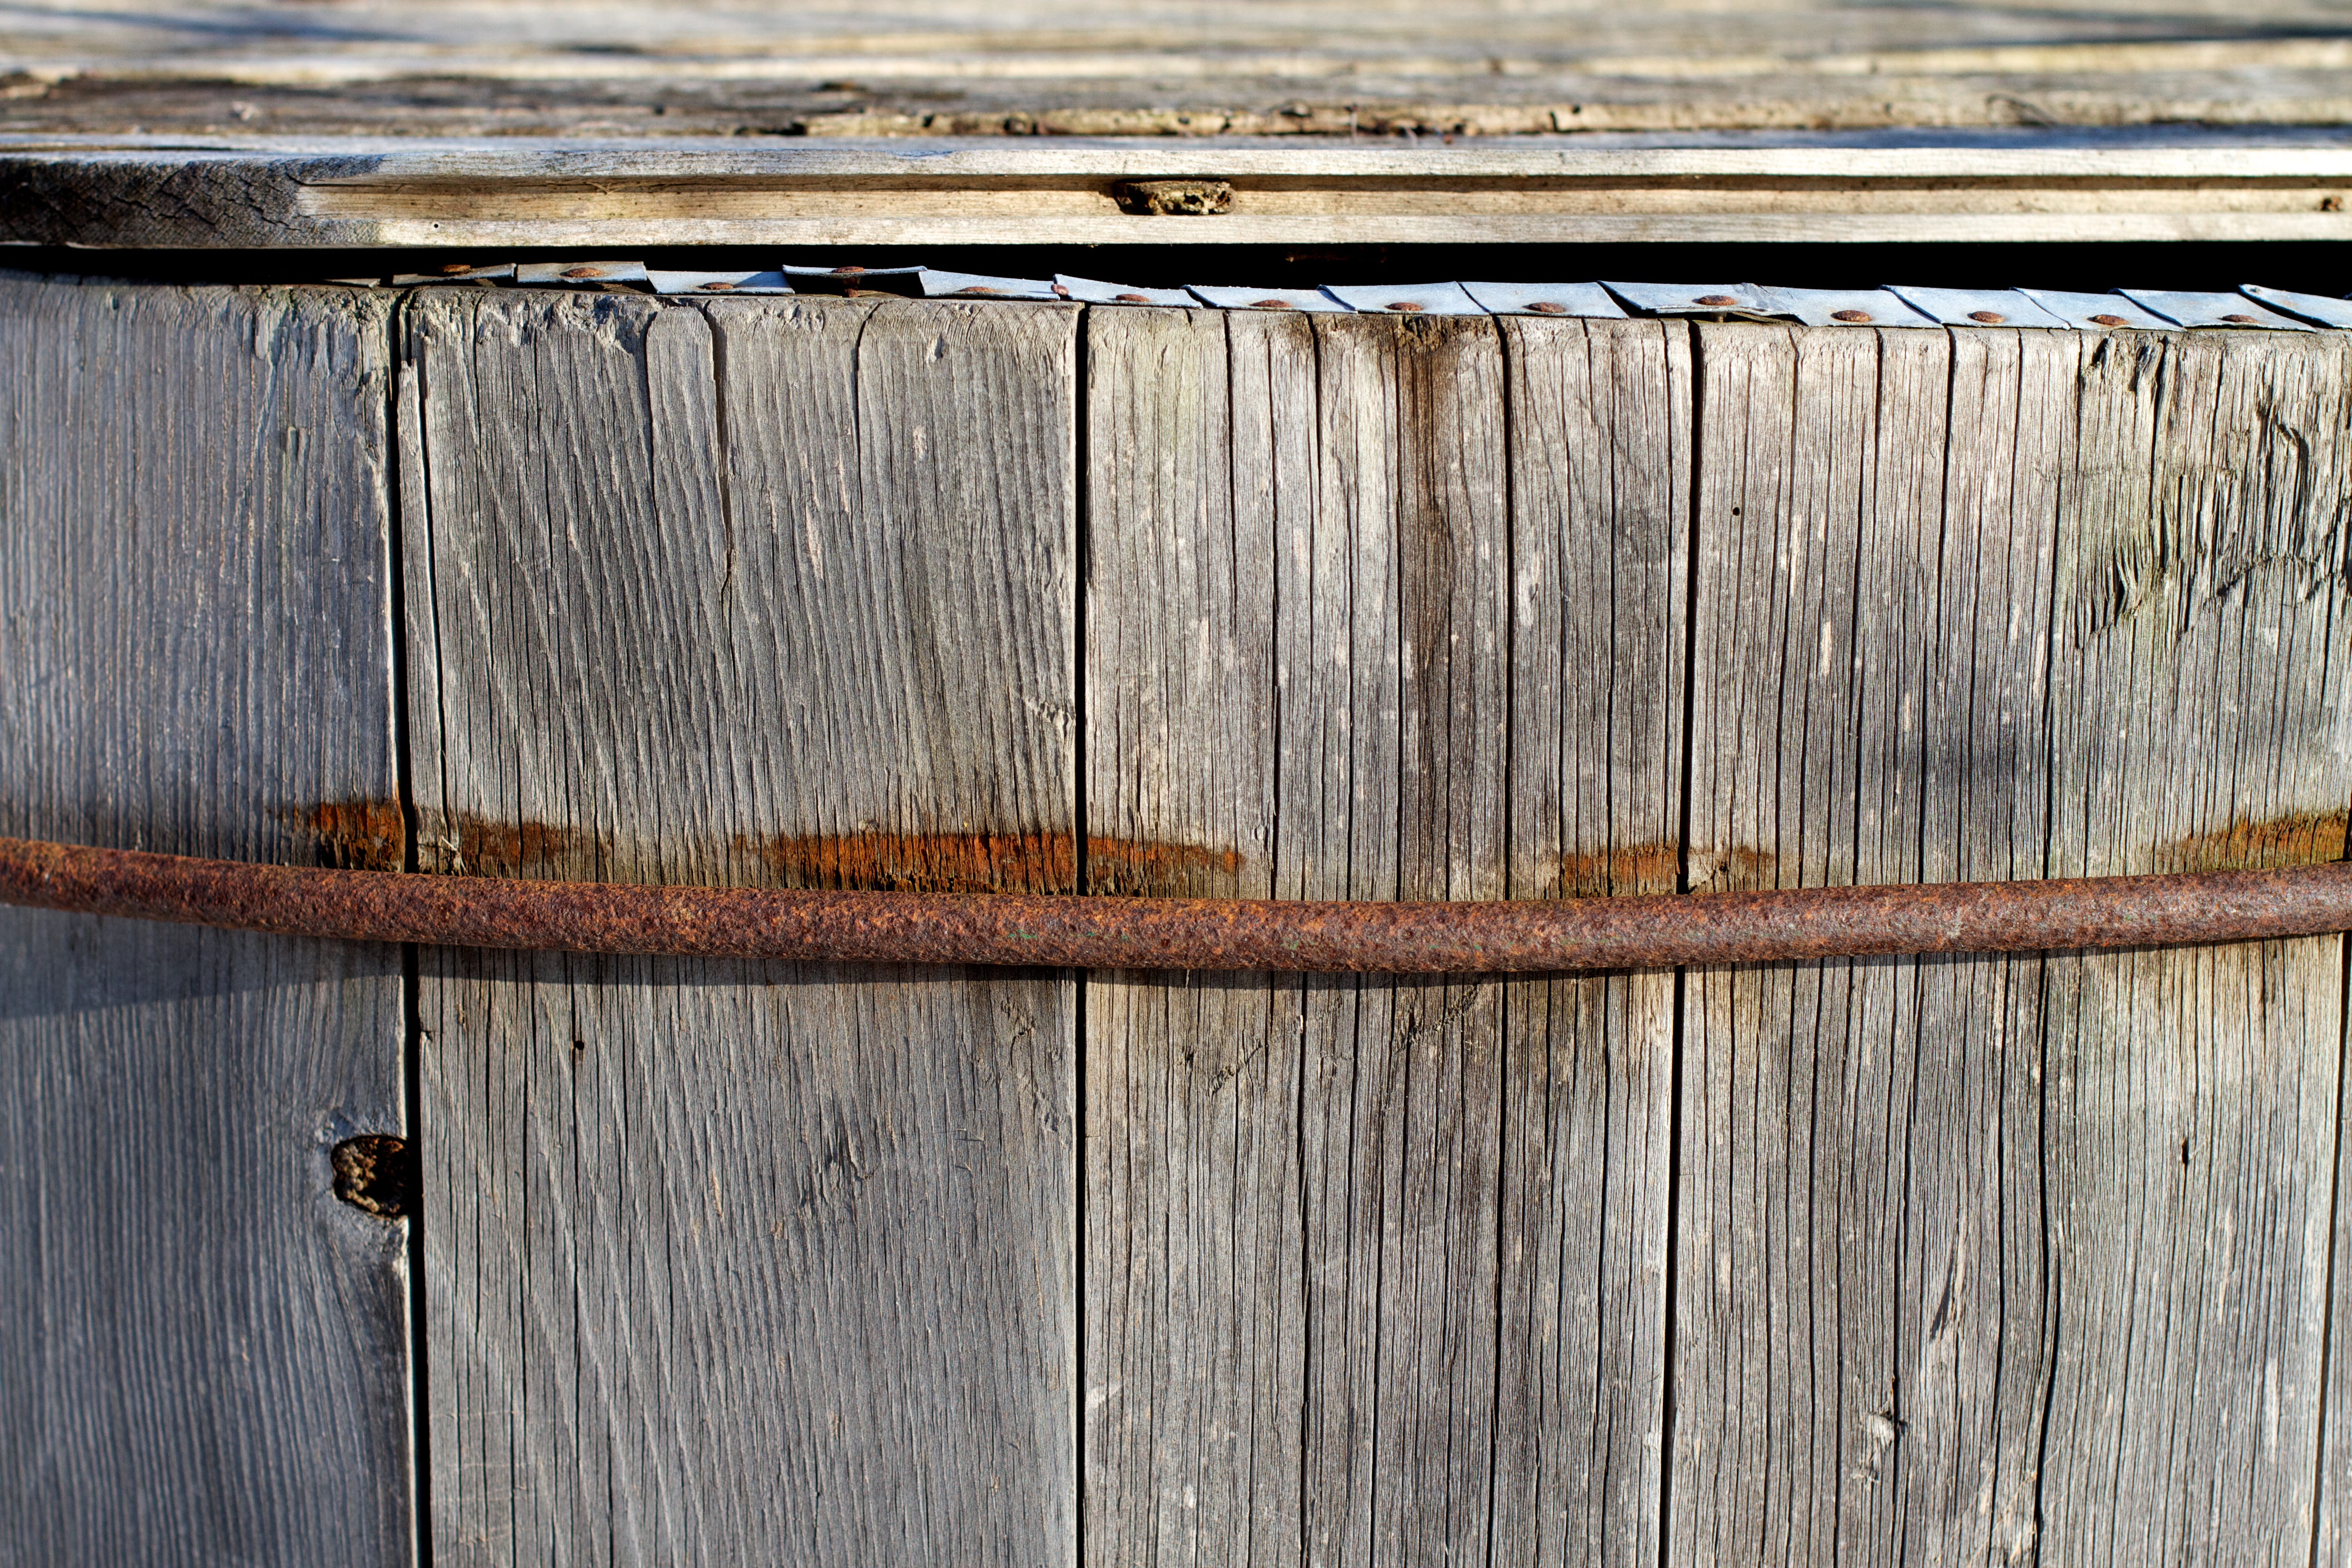
table, wood, plank, floor, wall, furniture, lumber, hardwood, flooring, wood flooring, man made object, wood stain